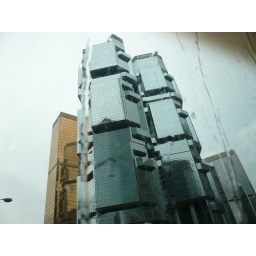
Water on a bus window in Hong Kong